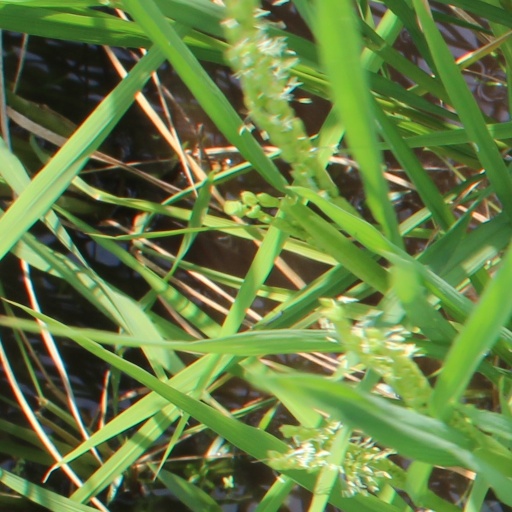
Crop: rice